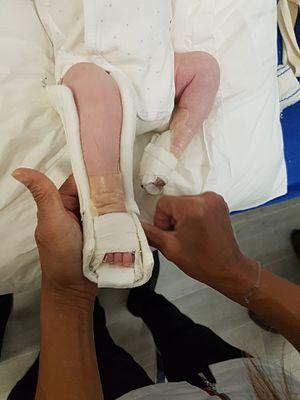
Pied Bot Varus Equin à une semaine du début du traitement fonctionnel
Le pied bot varus équin est une déformation congénitale très fréquente qui touche une à deux naissances sur 1 000 en France.